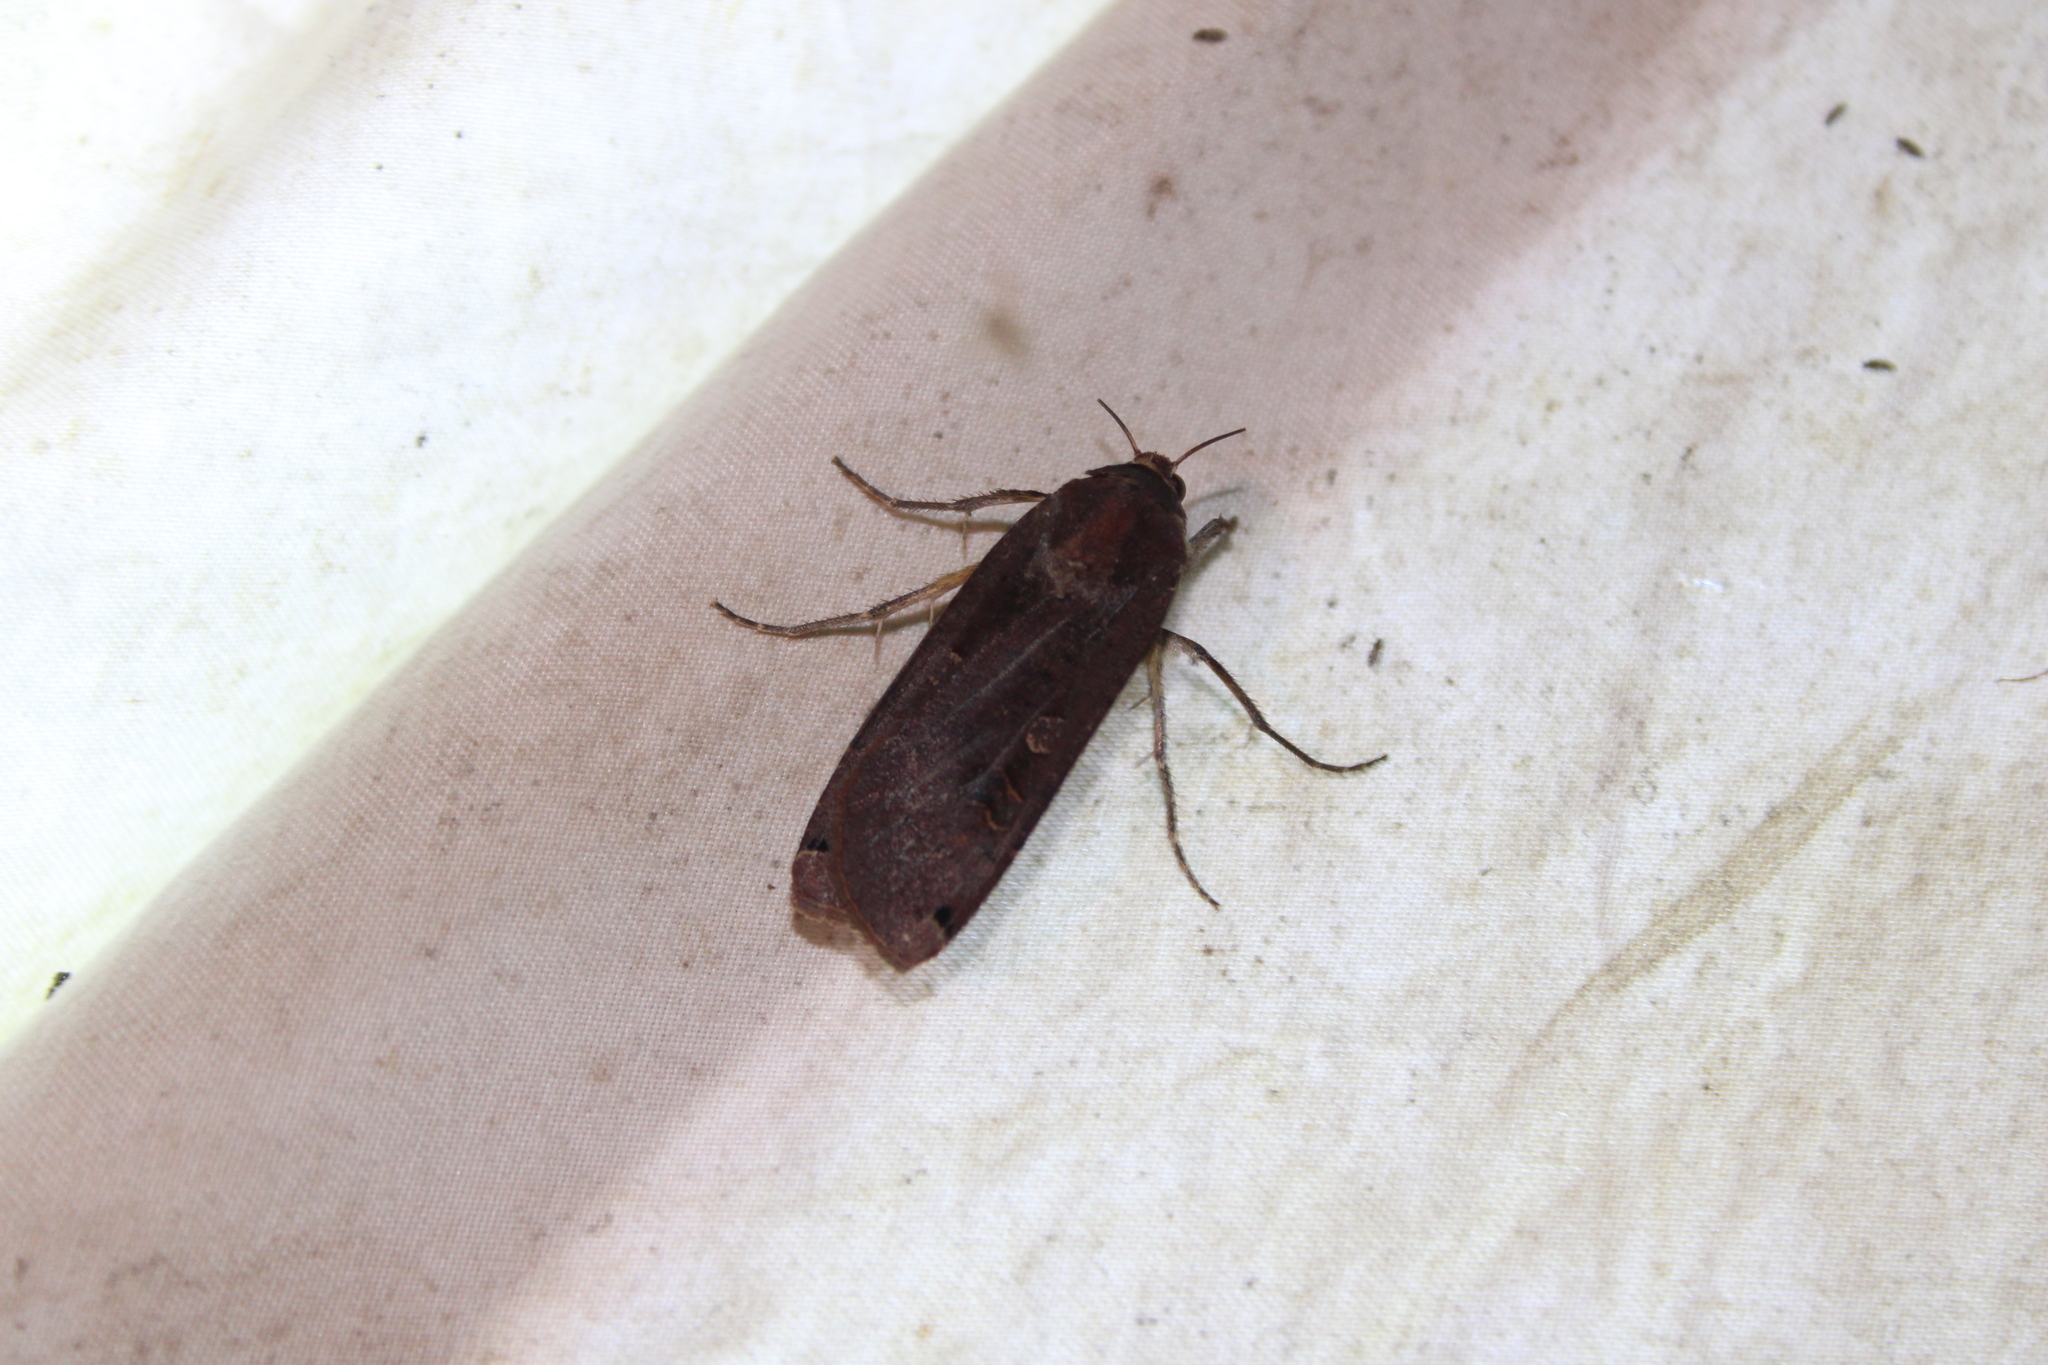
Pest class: cutworms